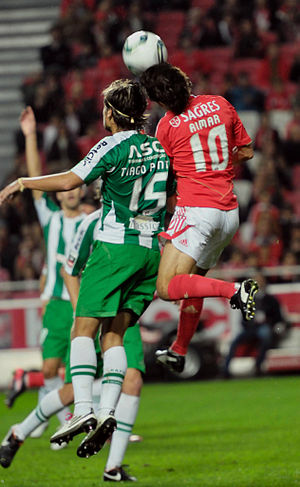
Pablo Aimar
Pablo César Aimar er en argentinsk tidligere fodboldspiller. Han spillede en årrække for Valencia CF, samt for River Plate i den argentinske Primera Divisíon, Real Zaragoza, Benfica samt for Johor Darul Takzim.